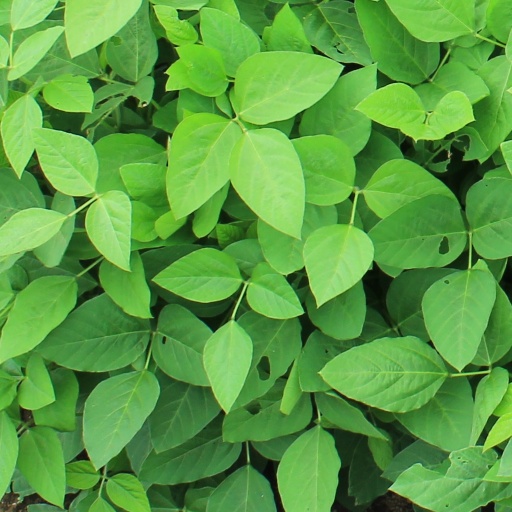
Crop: soybean